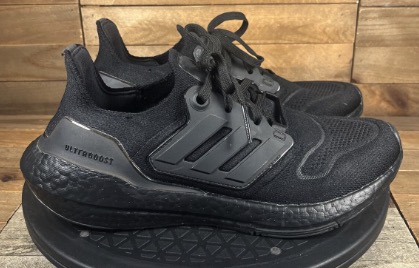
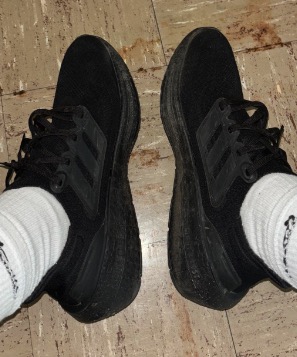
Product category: misc
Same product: yes